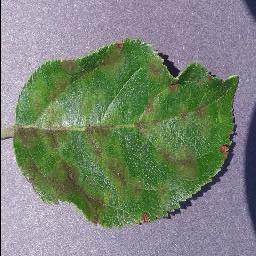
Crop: apple
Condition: scab